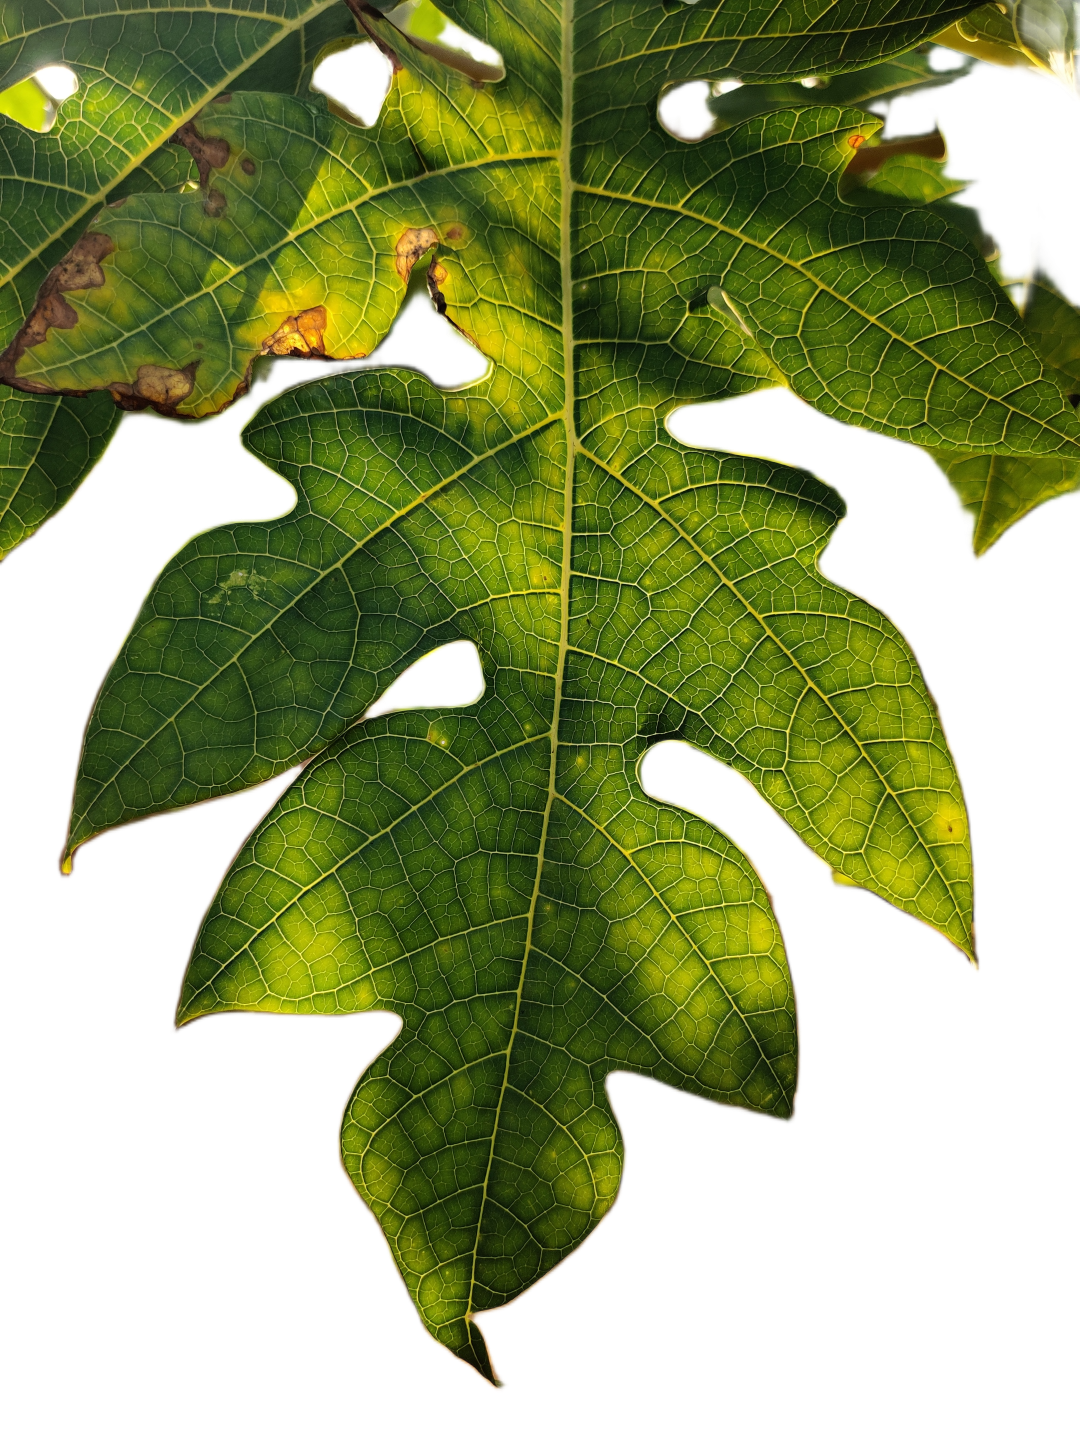
Crop: Papaya
Label: Bacterial_Blight